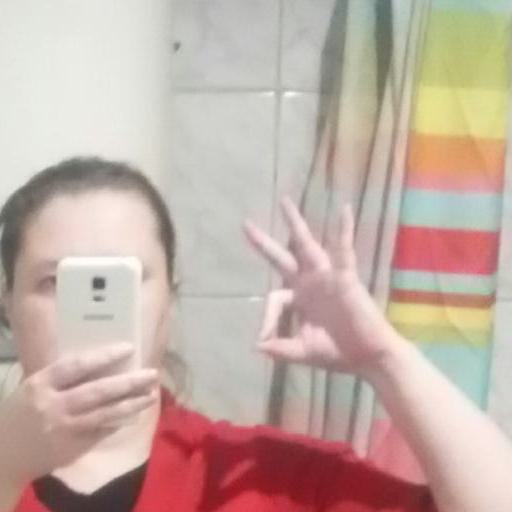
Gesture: ok